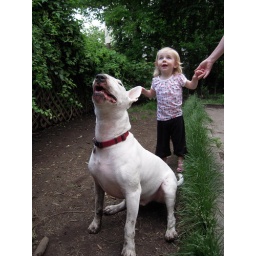
muddy tennis ball works on both toddlers and toddlers in dog suits